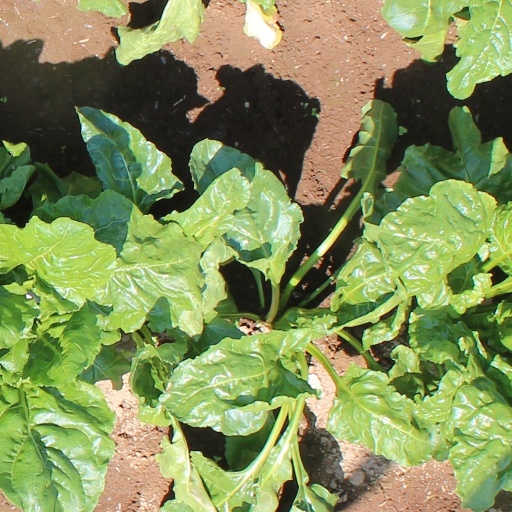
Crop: sugar beet